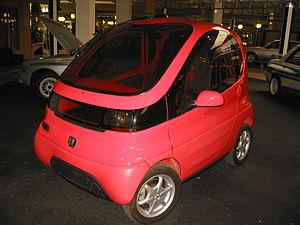
Une voiture dite sans permis ou « voiturette » ou parfois micro-voiture ou rarement voiture-œuf est un véhicule carrossé à moteur dont la réglementation est similaire ou dérivée de celle de la catégorie des cyclomoteurs notamment en ce qui concerne le permis de conduire. En fonction de la législation nationale, la conduite peut ne pas nécessiter de permis de conduire automobile obligatoire. Les caractéristiques techniques ne répondent pas au standard européen d'une voiture de tourisme ; en particulier pour les normes de sécurité : absence d'obligation d'ABS, d'airbag, d'ESP, de TPMS ou d'AEB ou de protection contre les chocs. Il s'agit le plus souvent d'un quadricycle à moteur, mais une voiturette peut être aussi un tricycle à moteur ou véhicule à trois roues.